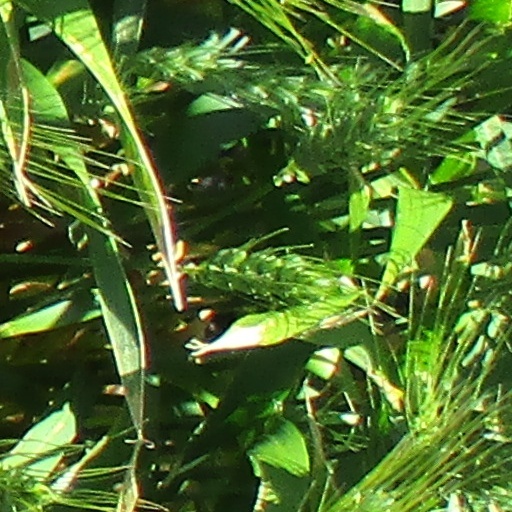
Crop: wheat